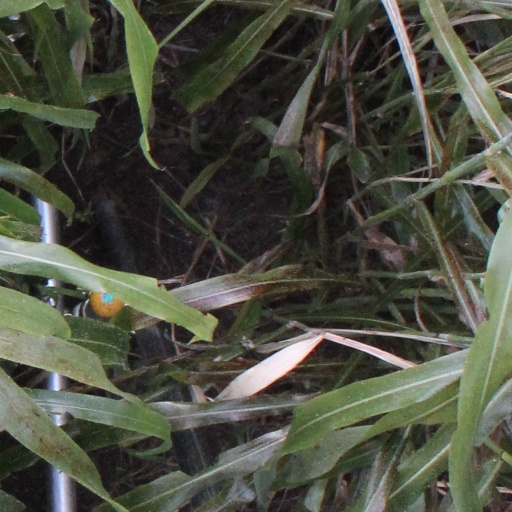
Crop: sorghum